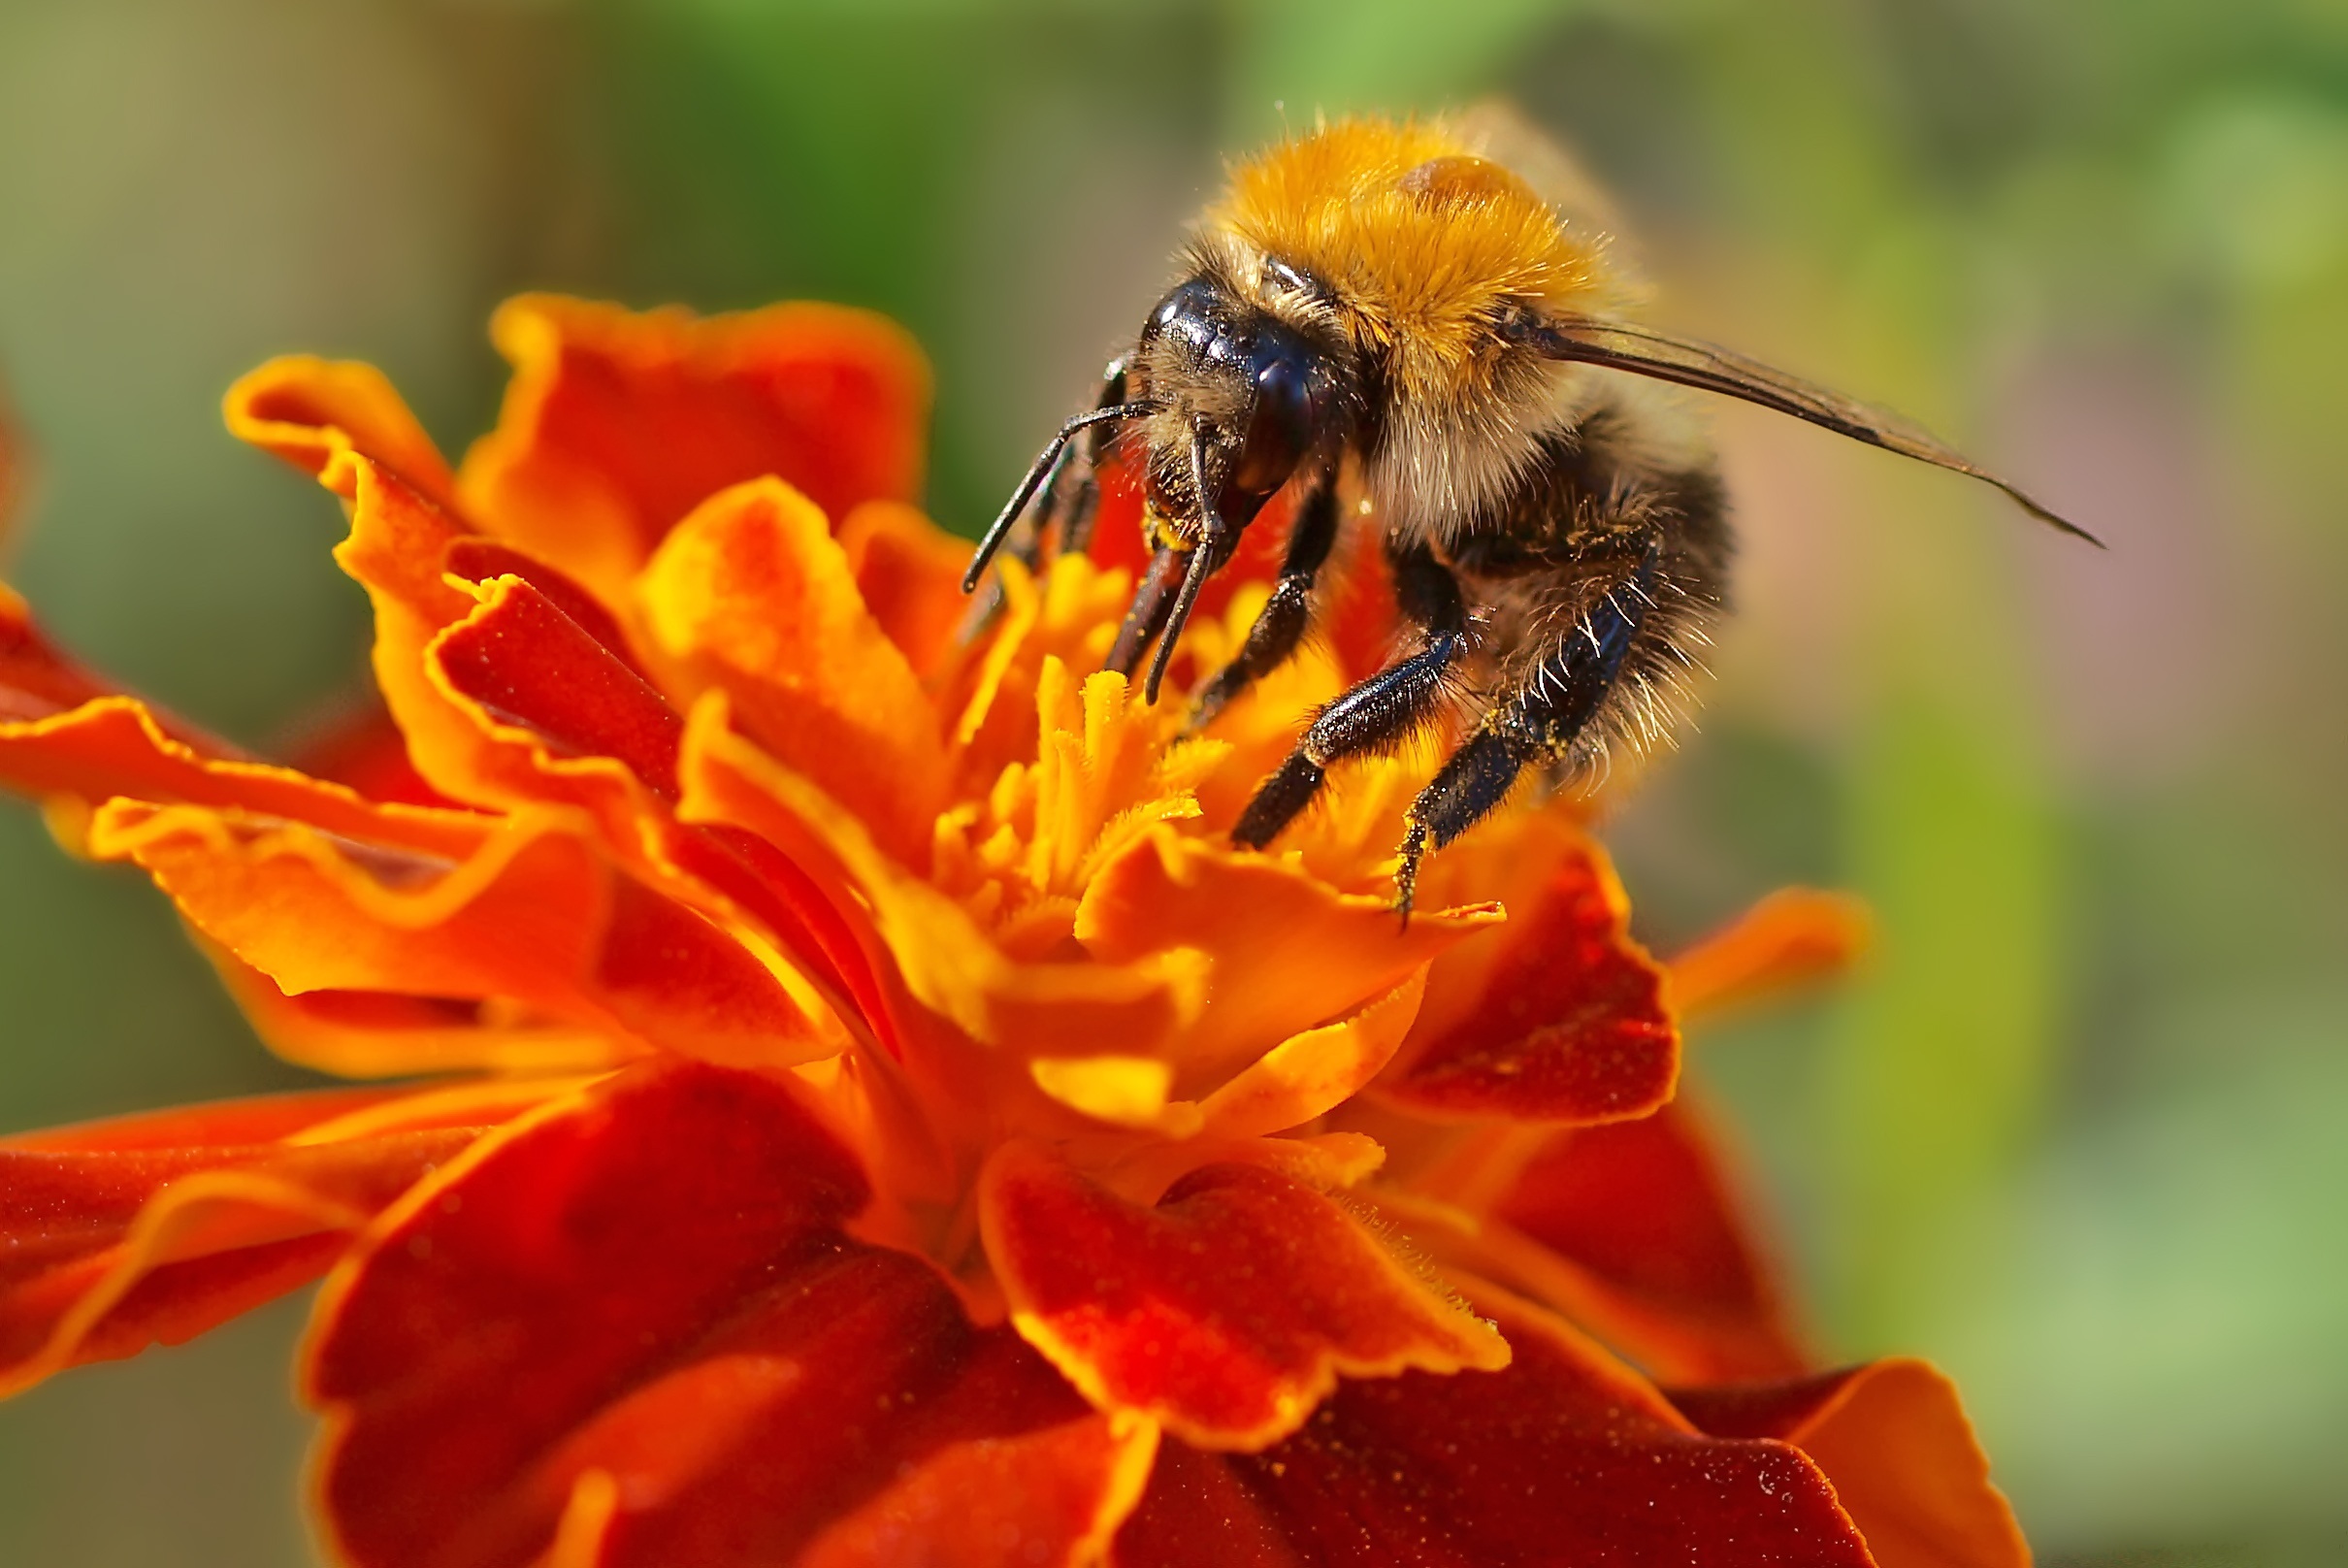
nature, plant, photography, flower, petal, pollen, insect, yellow, flora, fauna, invertebrate, close up, bee, bumblebee, nectar, macro photography, arthropod, honey bee, pollinator, membrane winged insect